Economy of Equatorial Guinea

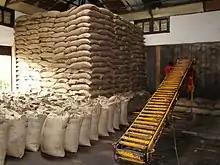
Cocoa factory (2008)

Pre-independence Equatorial Guinea counted on cocoa production for hard currency earnings. In 1959 it had the highest per capita income of Africa which it still has, after several decades as one of the poorest countries in the world.